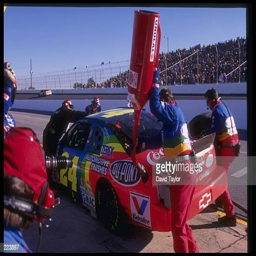
team works on his car during event